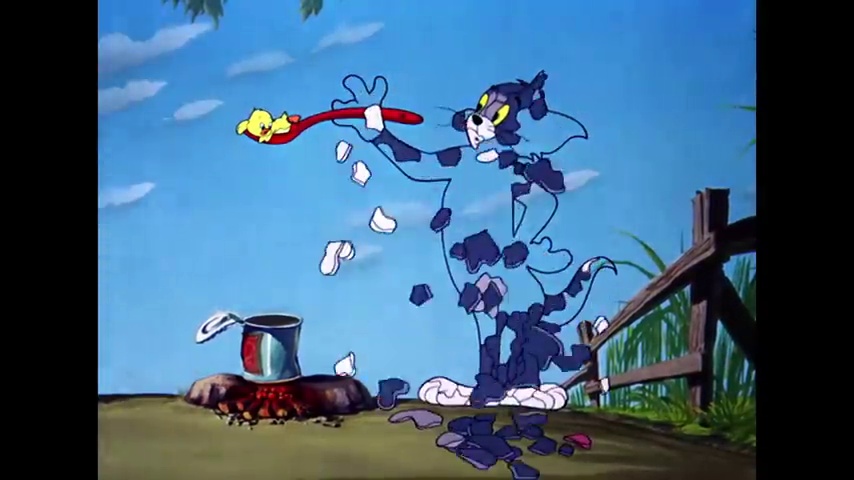
Portrait style: Cartoon Portrait